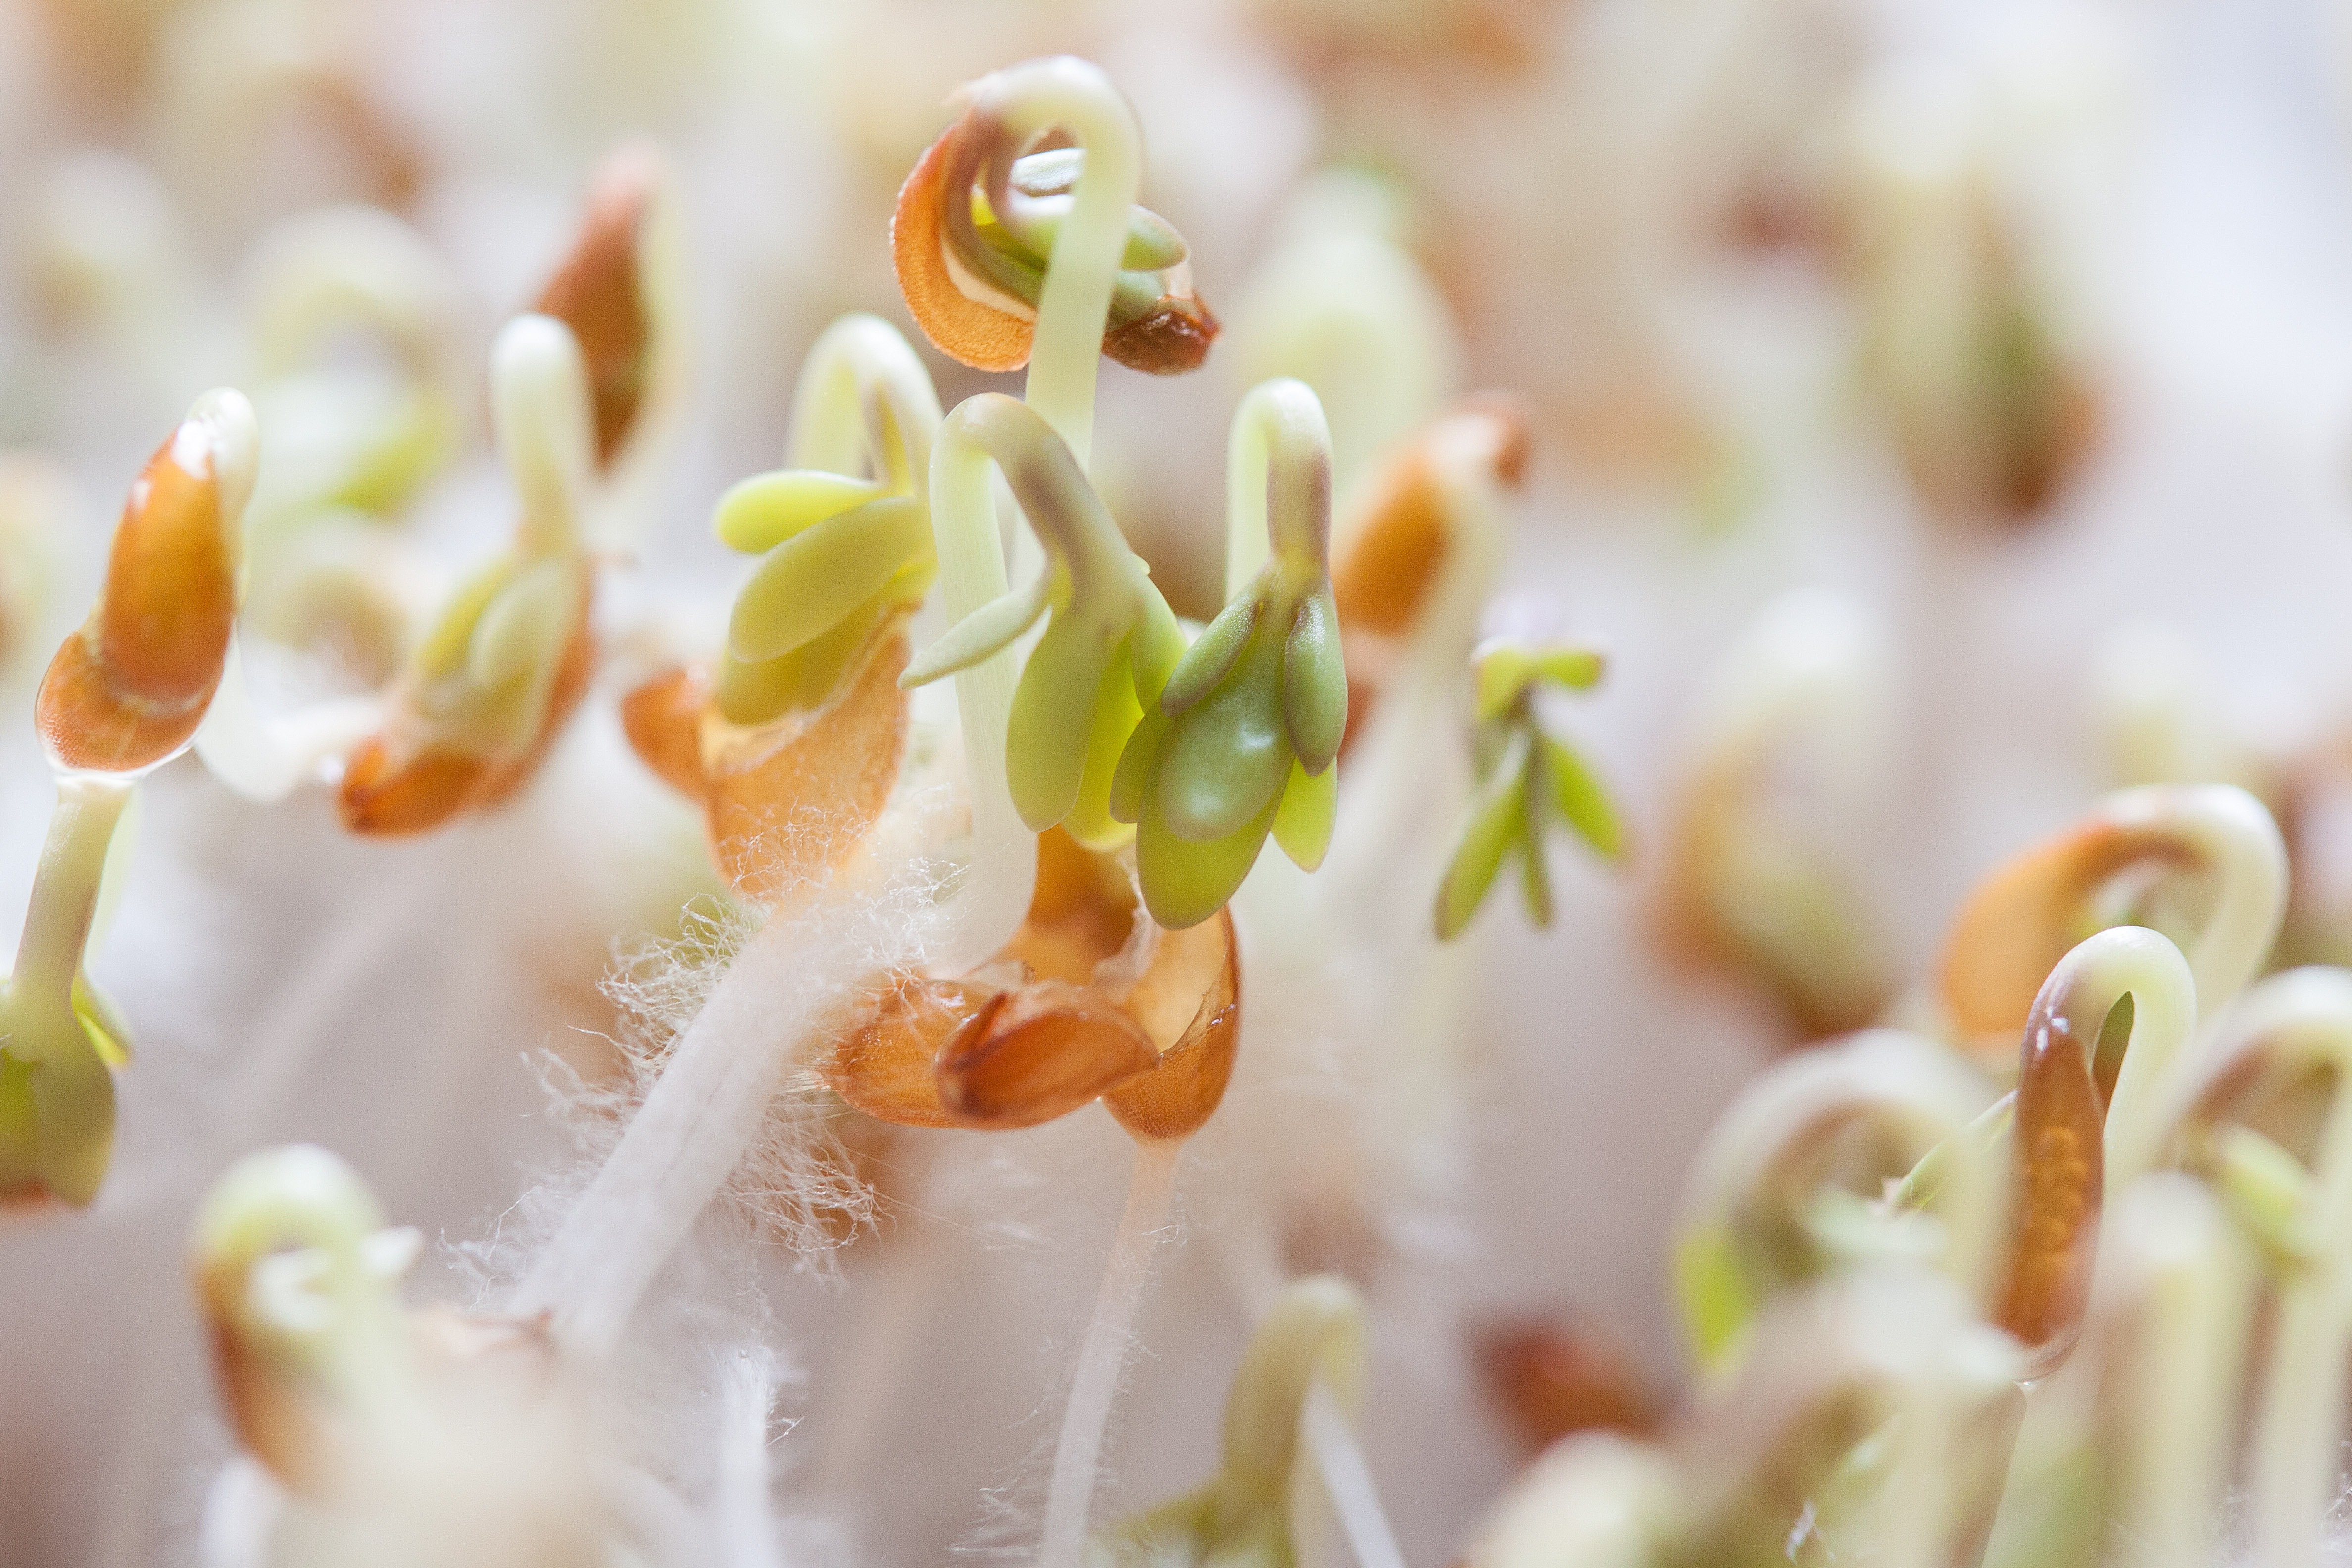
blossom, plant, white, photography, leaf, flower, petal, pollen, food, green, produce, macro, yellow, flora, delicious, seedling, close up, tender, sweetness, macro photography, flavor, light brown, seedlings, nutritious, bio, cress, flowering plant, naturkost, root system, developing germ, embryophyta, germ leaves, land plant, sprouting section, radicula, curved s shaped